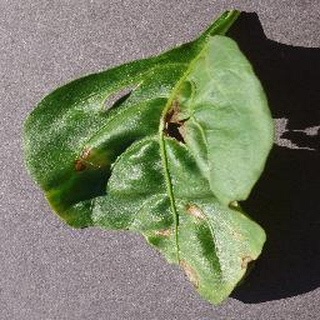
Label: bell_pepper_bacterial_spot